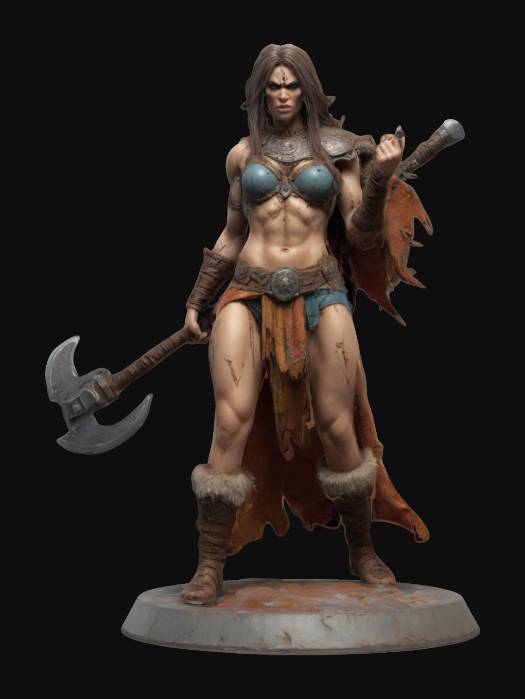
미적 점수 (1~10점): 8